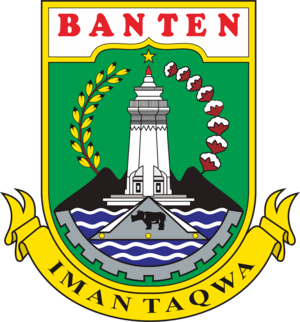
Indonesiens provinser
Våbenskjold
Provinser er det højeste niveau i den politiske inddeling af Indonesien.